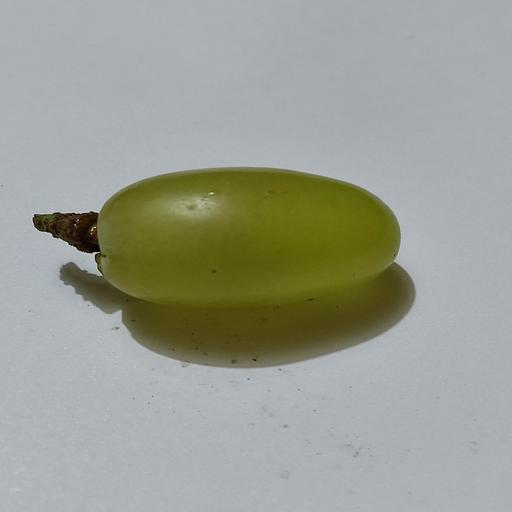
Crop type: Grape